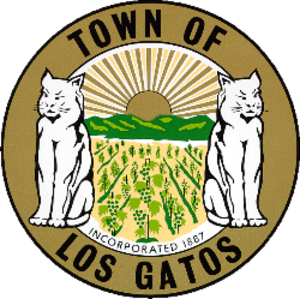
Los Gatos
"Los Gatos er en by i Santa Clara County i Californien, USA. Navnet Los Gatos betyder ""kattene"" på spansk.